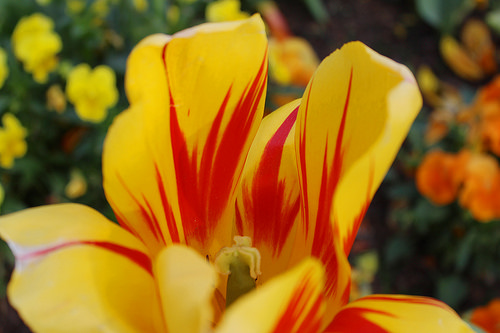
Flower: tulip